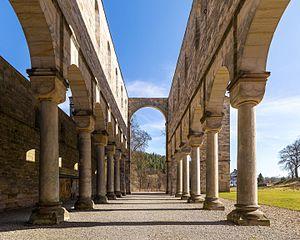
La Thuringe [t̪y.ʁɛ̃ʒ], officiellement l’État libre de Thuringe, est un Land de la République fédérale d'Allemagne.